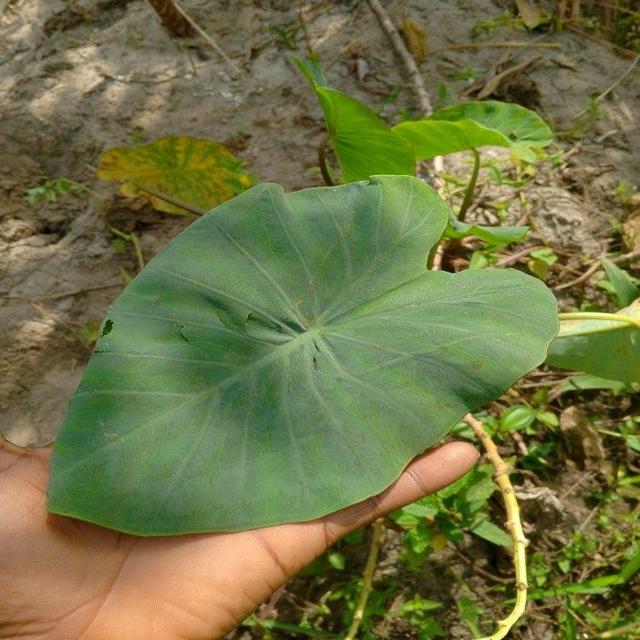
Label: Healthy